Jainism in Maharashtra

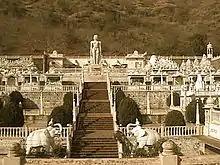

There are many native Jain communities in present day Maharashtra. The communities tend to be endogamous, and generally do not intermarry with the Jains who have arrived from North India. They belong to the Digambar sect. The four largest communities by numbers are: